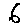
Label: 6